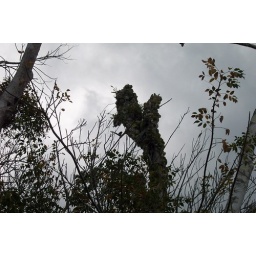
I just liked the shadow of the plants against the sky